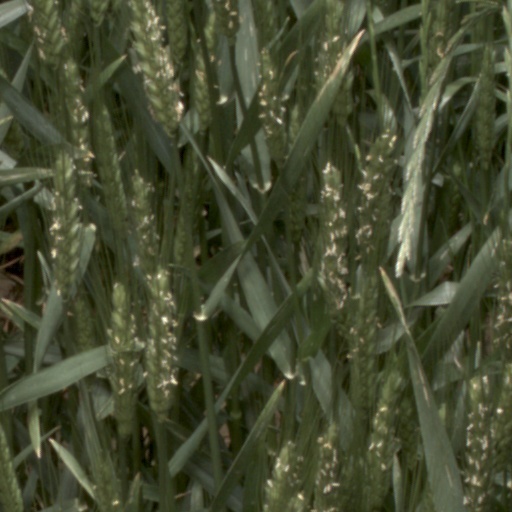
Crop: wheat